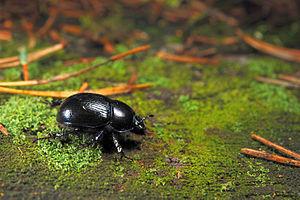
Un géotrupe des bois (Anoplotrupes stercorosus), coléoptère géotrupidé d'Europe (commune de Laekvere, en Estonie).